Robin Coste Lewis

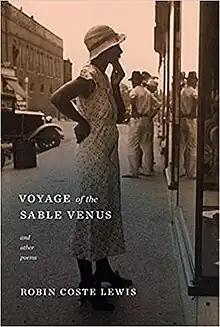

Robin Coste Lewis (born 1964) is an American poet, artist, and scholar. Poet Laureate Emeritus of Los Angeles, Lewis's debut poetry collection, "Voyage of the Sable Venus and Other Poems" won the National Book Award for Poetry in 2015––the first time a poetry debut by an African-American had ever won the prize in the National Book Foundation's history, and the first time any debut had won the award since 1974. Critics called the collection "A masterpiece", "Surpassing imagination, maturity, and aesthetic dazzle", "remarkable hopefulness ... in the face of what would make most rage and/or collapse", "formally polished, emotionally raw, and wholly exquisite". "Voyage of the Sable Venus" was also a finalist for the "LA Times" Book Prize, the Hurston-Wright Award, and the California Book Award. "The Paris Review", "The New Yorker", "The New York Times", "Buzz Feed", and "Entropy Magazine" all named "Voyage" one of the best poetry collections of the year. "Flavorwire" named the collection one of the 10 must-read books about art. And "Literary Hub" named "Voyage" one of the "Most Important Books of the Last Twenty Years". In 2018, MoMA commissioned both Lewis and Kevin Young to write a series of poems to accompany Robert Rauschenberg's drawings in the book "Thirty-Four Illustrations of Dante's Inferno" (MoMA, 2018). Lewis is also the author of "Inhabitants and Visitors", a chapbook published by Clockshop and the Huntington Library and Museum. Her photo-text collection, "To the Realization of Perfect Helplessness", was published to great acclaim by Knopf in 2022. Awards included the PEN Award for Poetry, the NAACP Image Award for Outstanding Literary Work, and the California Book Award (finalist). Her fifth book, "Archive of Desire", written in honor of Constantine P. Cavafy, is forthcoming by Knopf in 2025.